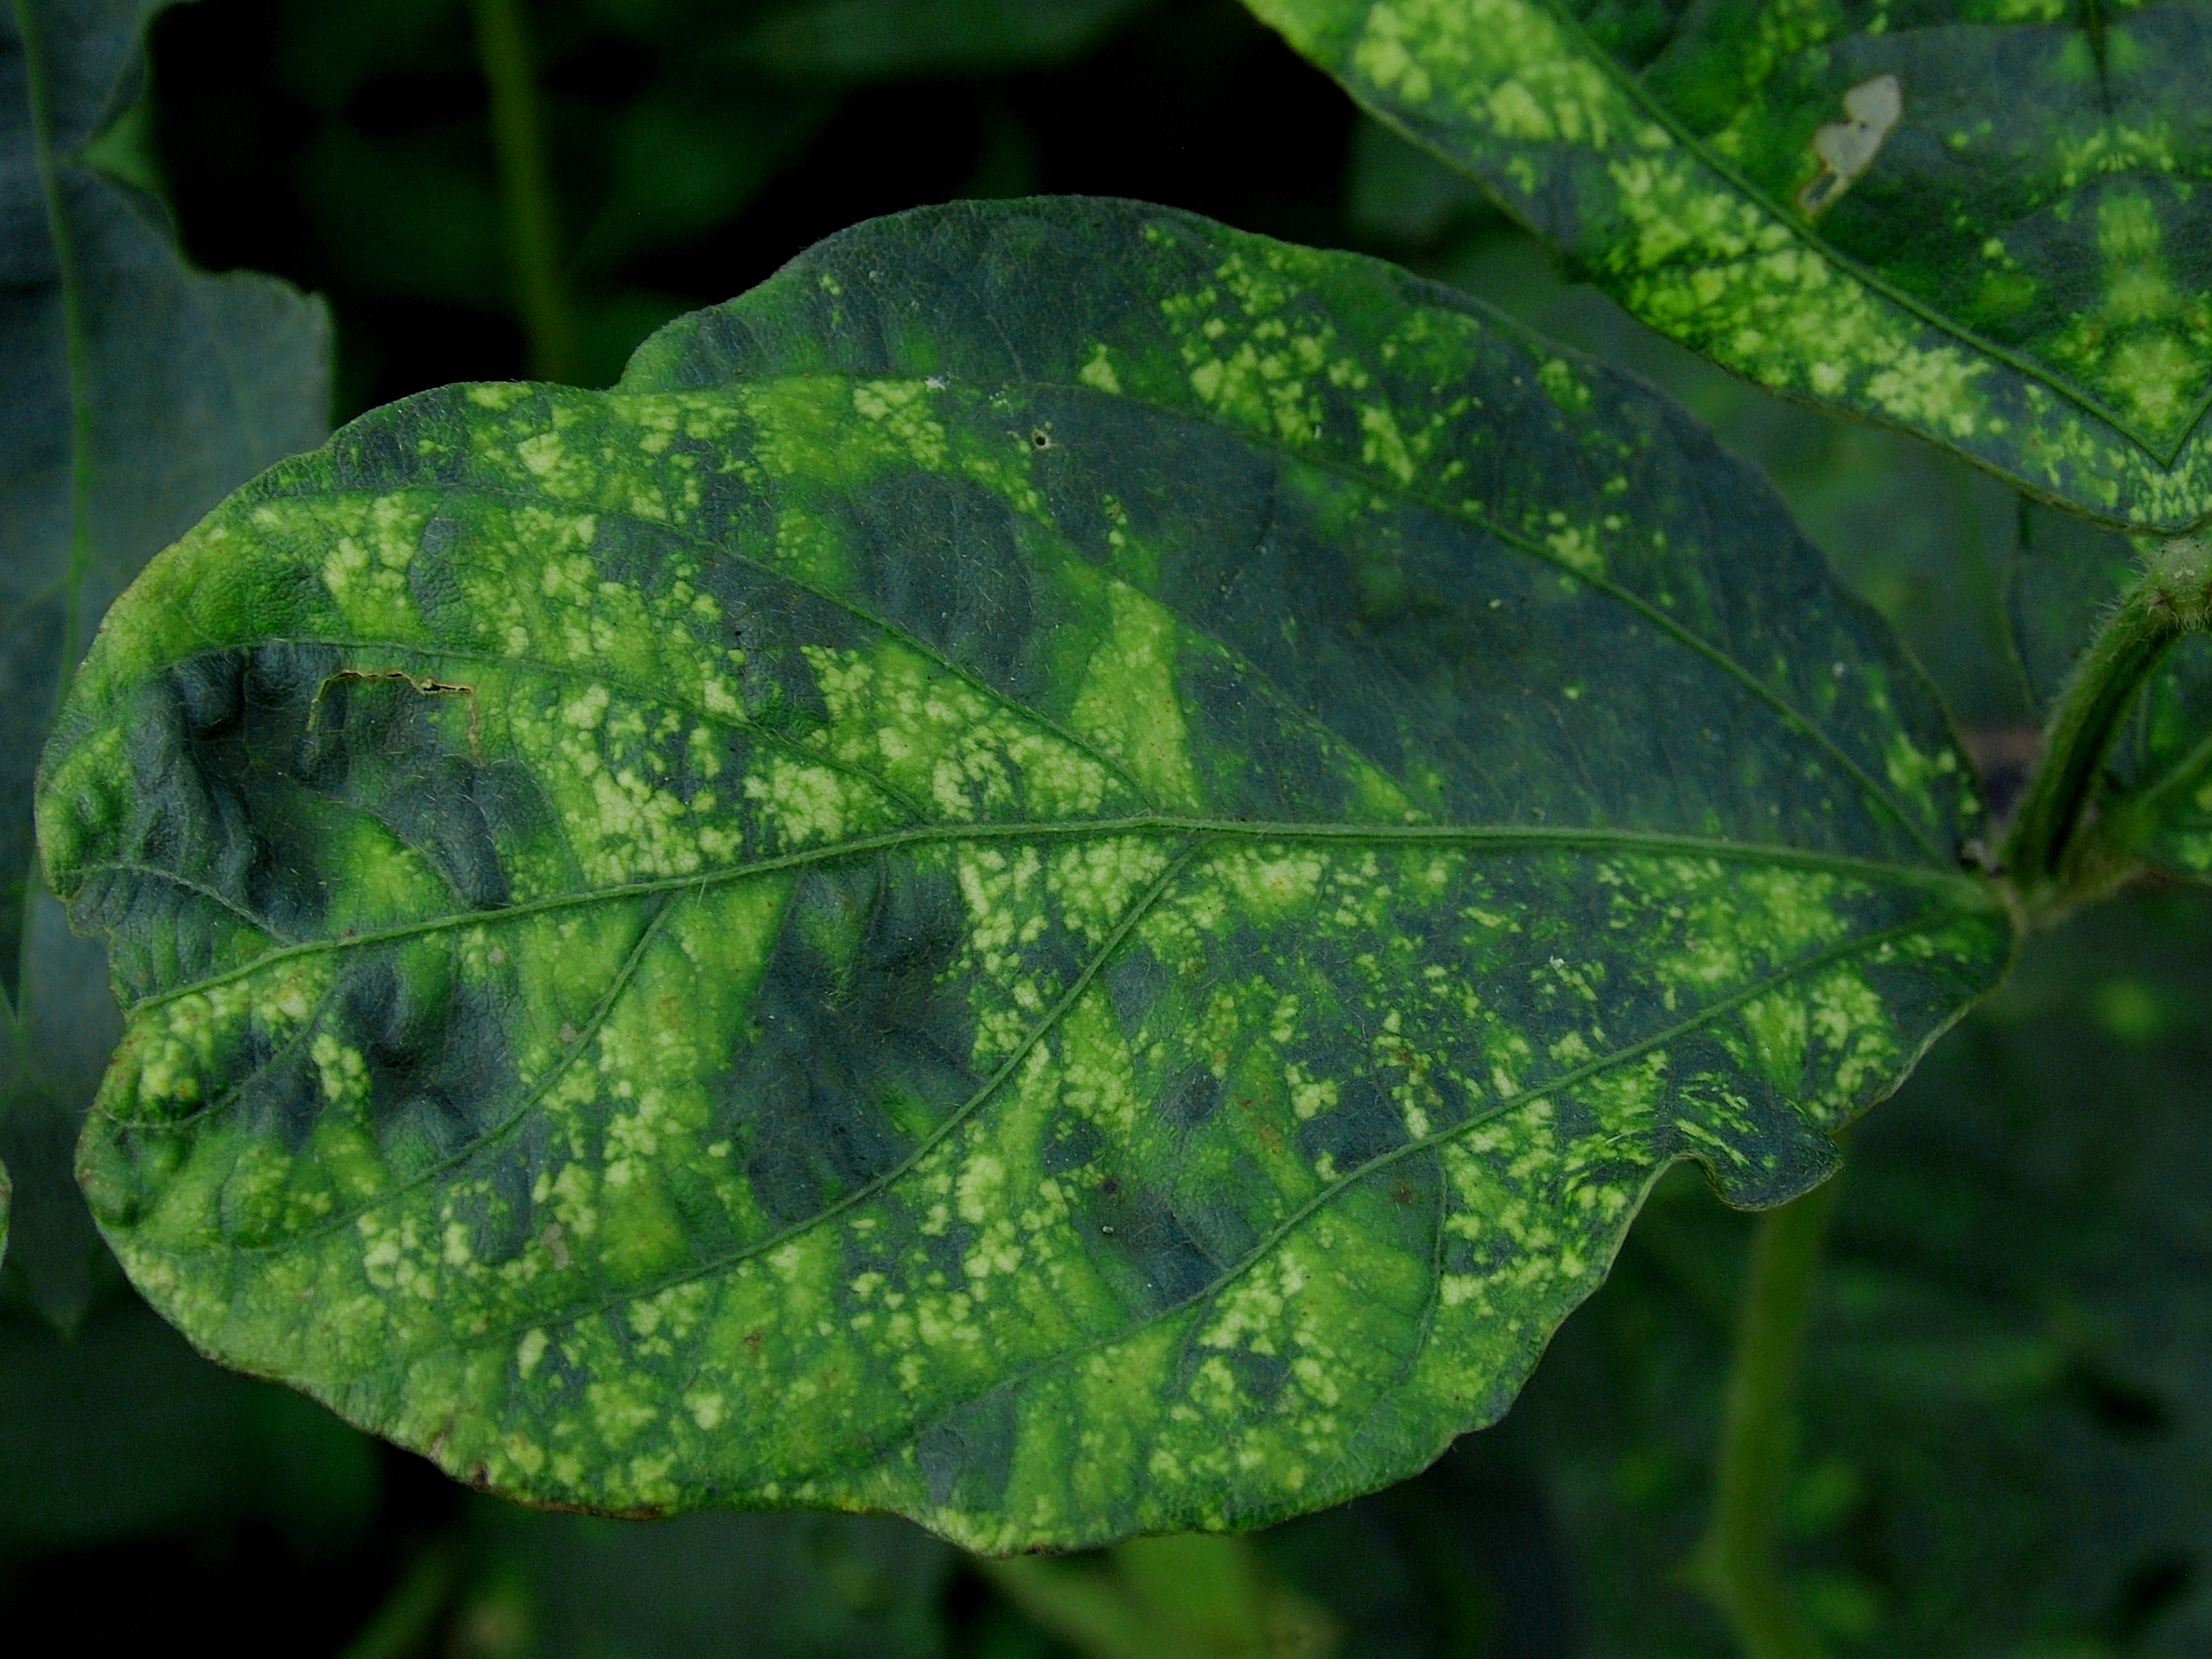
Label: Disease